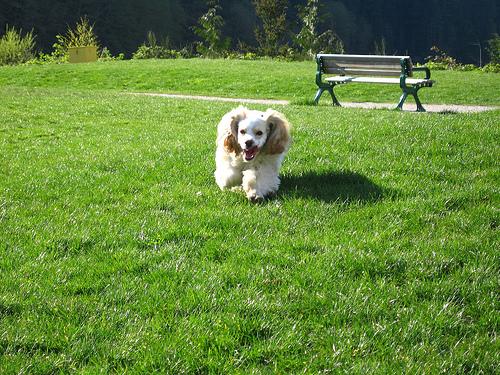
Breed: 286-n000111-cocker_spaniel